Twann-Tüscherz

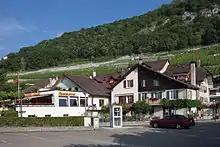
Twann village with vineyards on the hillside above it

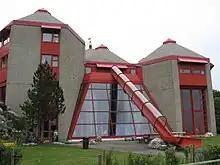
Twannberg vacation village and hotel was built in 1977-80

Just outside the Twann railway station is a large and well preserved Neolithic lakeside settlement. It was discovered in the mid 19th century and in 1974-76 about 10% of the total site was excavated. Almost 20 different village existed at the site between 3838 and 2976 BC. The longest a single village was inhabited was only 24 years. The small huts were only temporary and most had to be repaired after less than four years and replaced after sixteen. The huts stood in serried ranks either longitudinally or transversely oriented to the lake. The hut floors had a layer of peat to keep them dry and a clay hearth in the center. The residents used hoes, sticks and simple plows to raise grain which was eaten as a porridge or bread. They raised domestic cattle, sheep and goats constantly and hunted animals, mostly red deer, as needed. They often fished in the lake. They wore clothes made of woven flax and bark fibers. An incised ceramic vessel shows trade links to Valais and a rock crystal shows that they traded with other alpine villages. About half of their flint tools came from local flint sources, while the rest of the flint came from distant regions including, southern Germany, the southern Rhone Valley and Champagne. One copper knife blade was also discovered at the site.